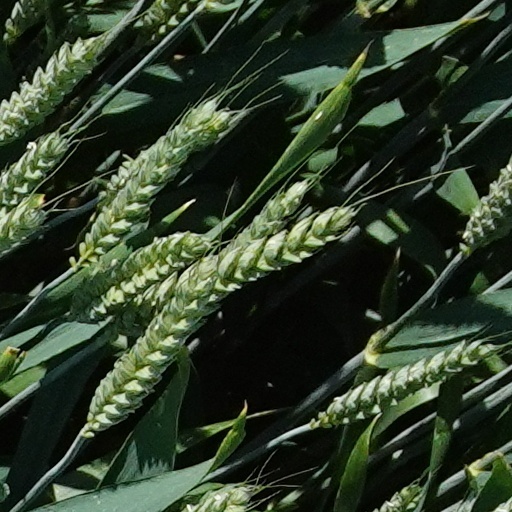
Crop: wheat